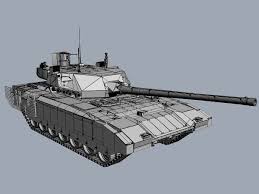
Label: Tank